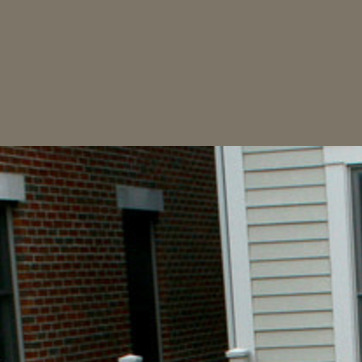
Material: brick